Sakado Station (Saitama)

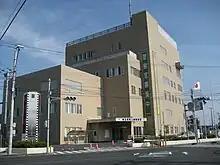
Nishi-iruma Police Station, August 2013

The north side of the station is served by the "Sakacchi Bus" (Ōya Line) and "Sakacchi Wagon" (Nissai Line) community minibus services operated by the city of Sakado. The south side is served by the "Sakacchi Bus" (Tsurumai Line) and "Sakacchi Wagon" (Shigaichi Line) community minibus services.